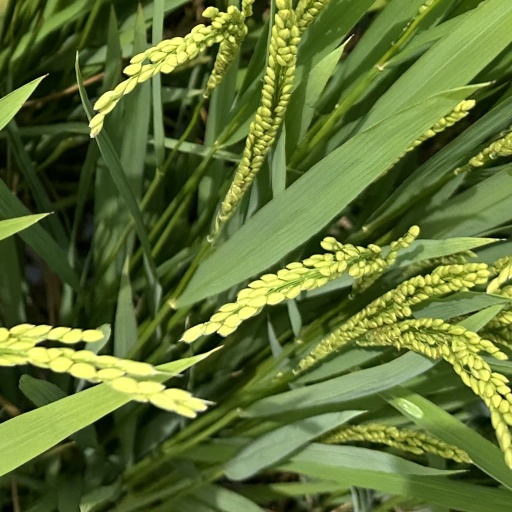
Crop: rice